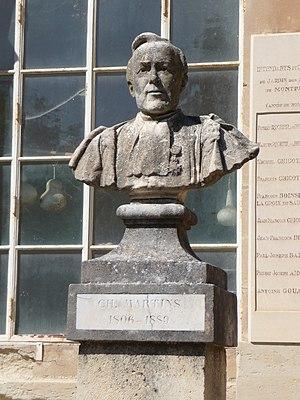
Sculpture de Lange Guglielmo
Paul Guéry de son nom complet Paul-Jean Sébastien Guéry, né le 3 mars 1898 à Caux et mort le 13 mars 1977 à Montpellier, est un sculpteur français.
Charles Frédéric Martins, né le 6 janvier 1806 à Paris et mort dans la même ville, le 4 février 1889, est un botaniste, géologue et médecin français. Il traduisit, en français, plusieurs ouvrages de langue allemande, notamment du poète et botaniste Johann Wolfgang von Goethe.